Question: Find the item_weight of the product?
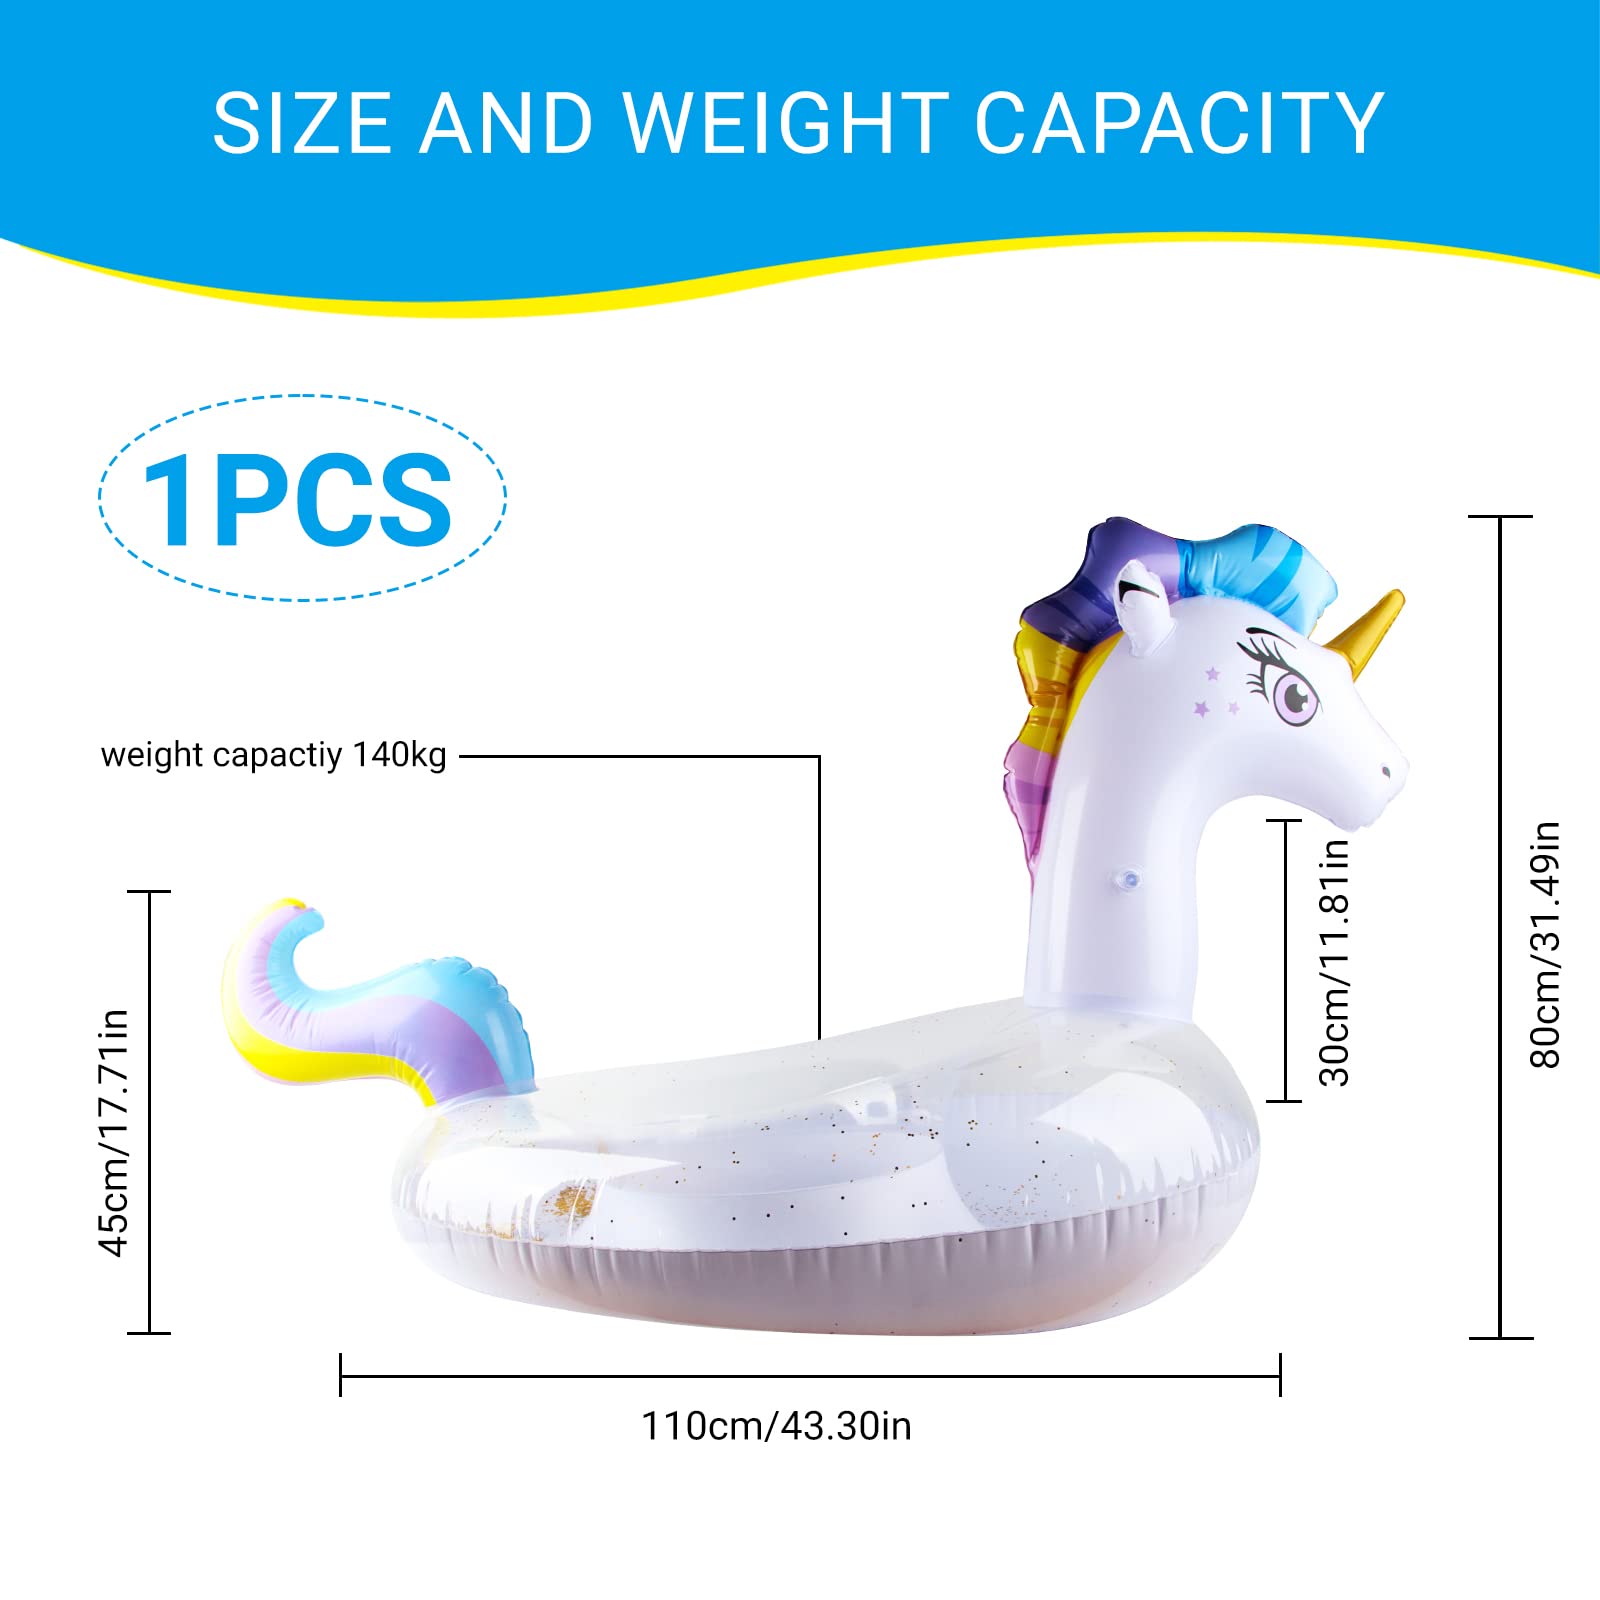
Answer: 140.0 kilogram